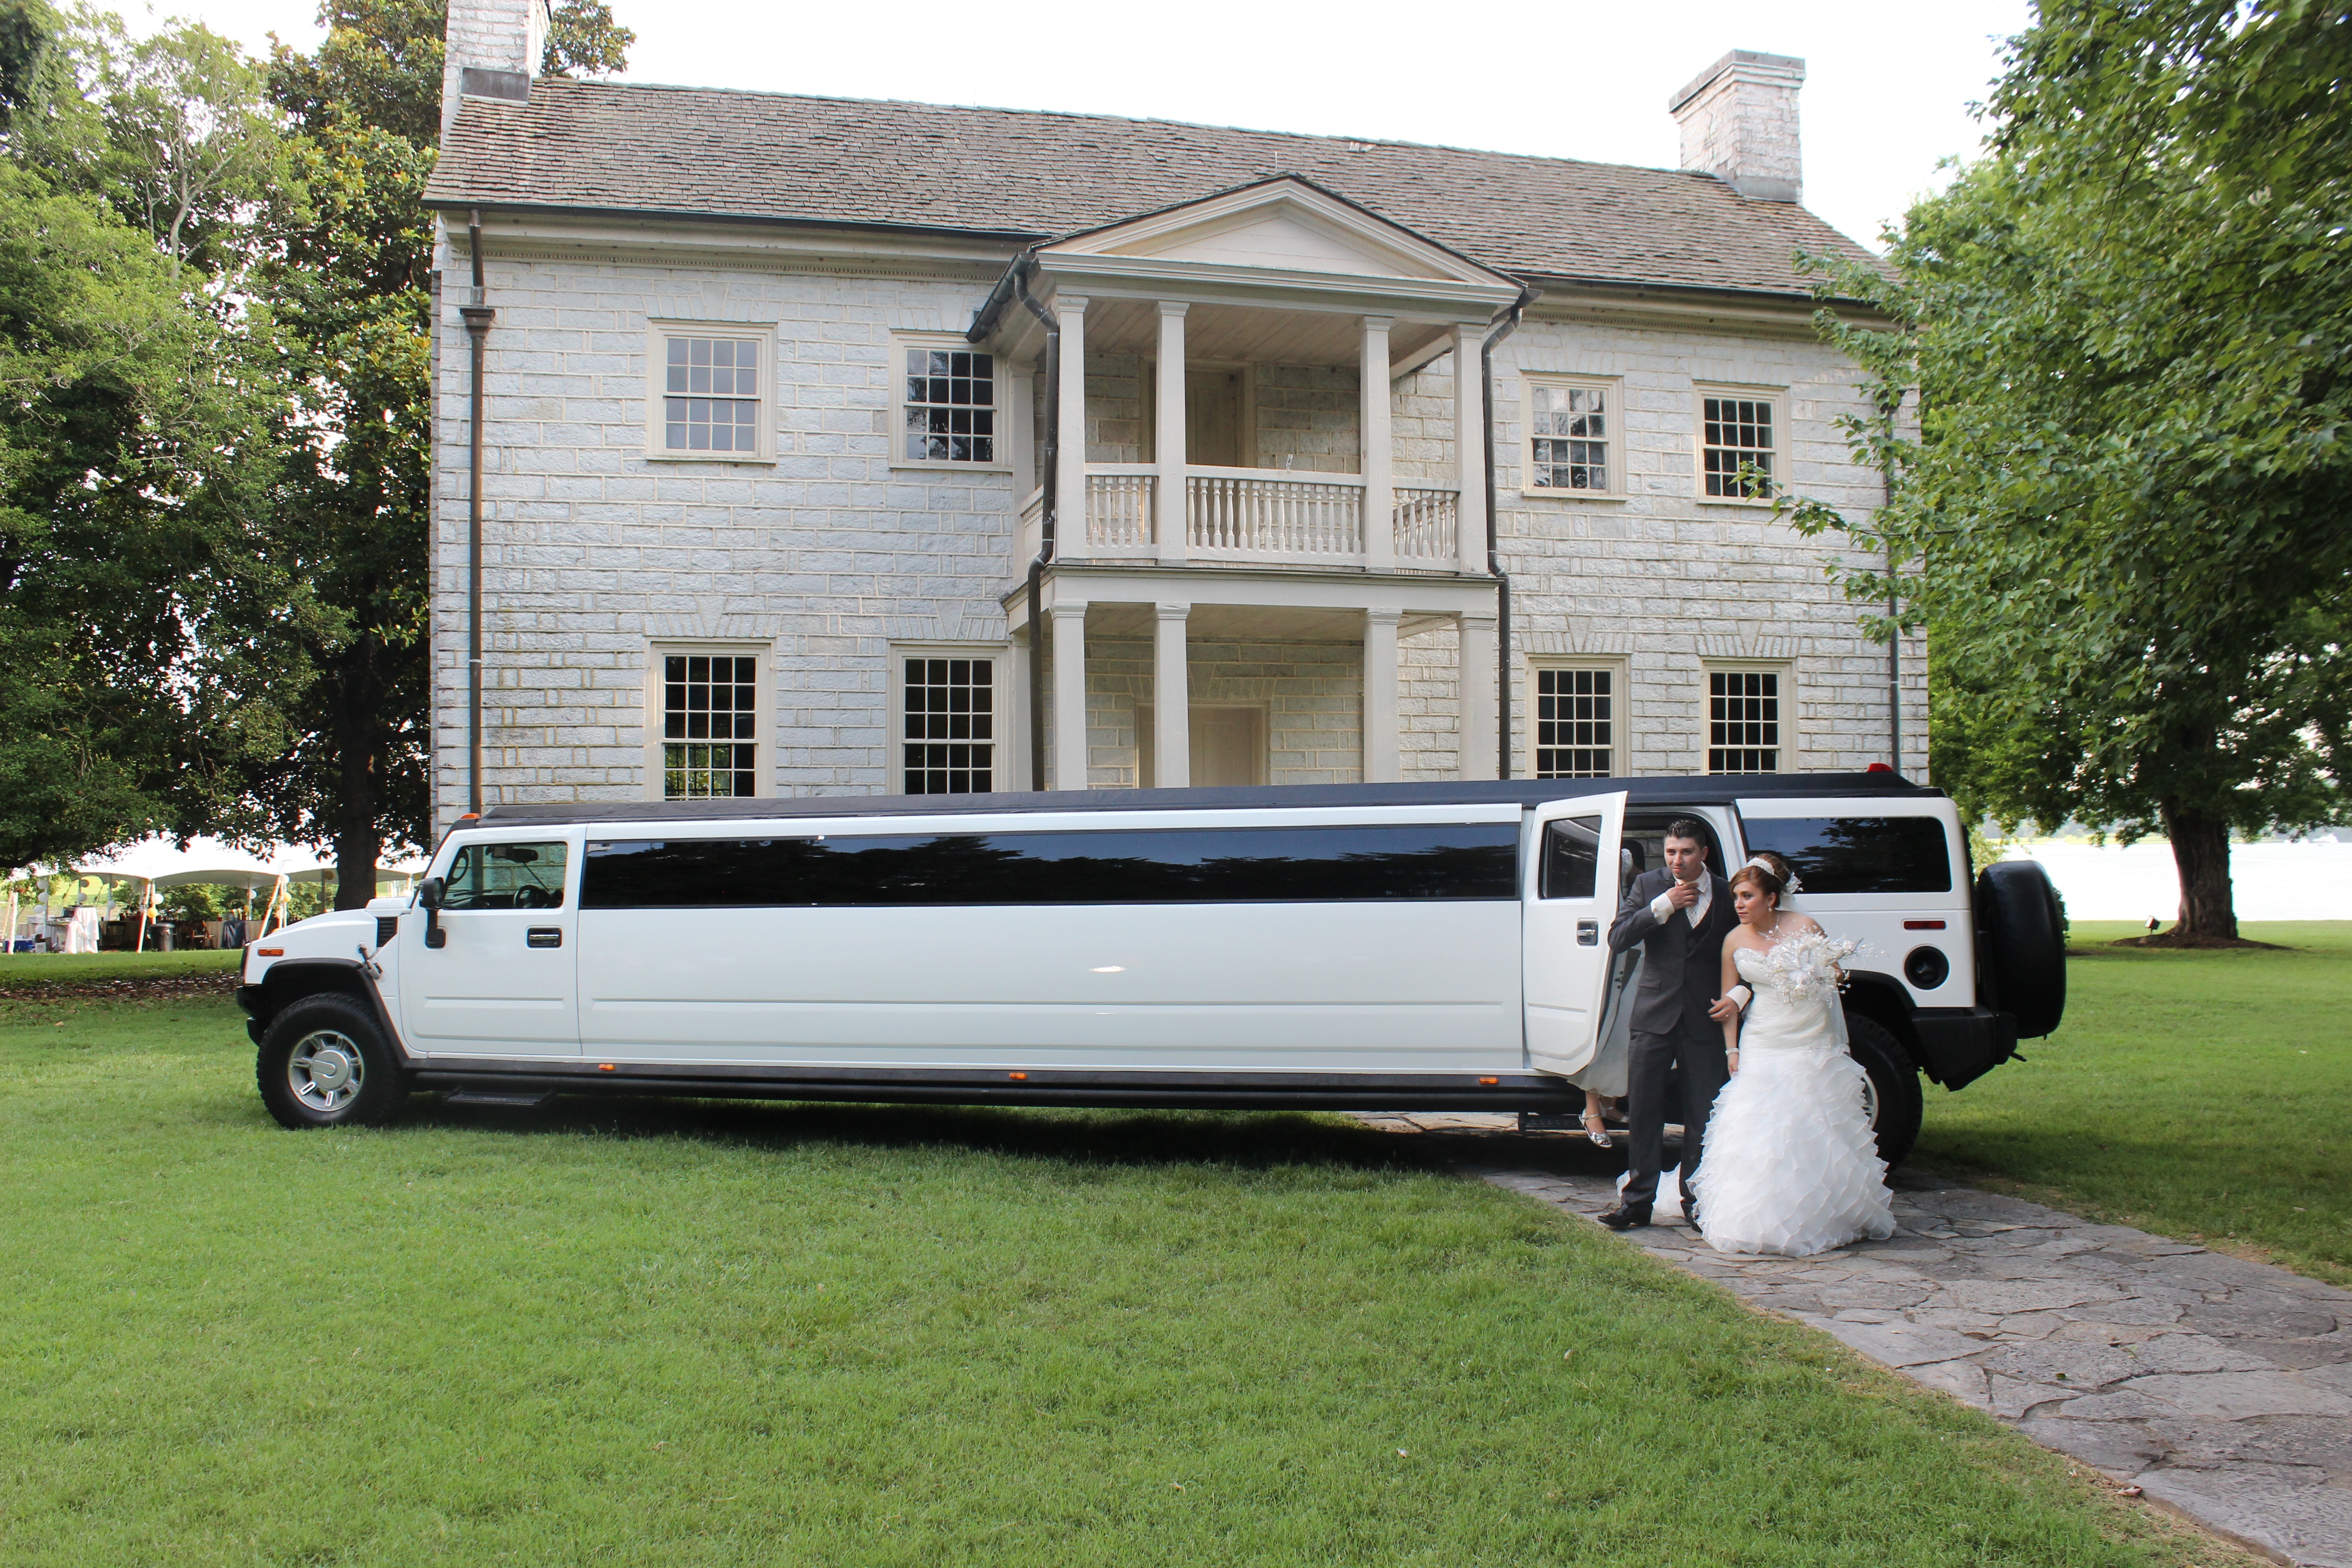
architecture, car, home, vehicle, castle, property, wedding, estate, limousine, land vehicle, hard top, recreational vehicle, automobile make, luxury vehicle